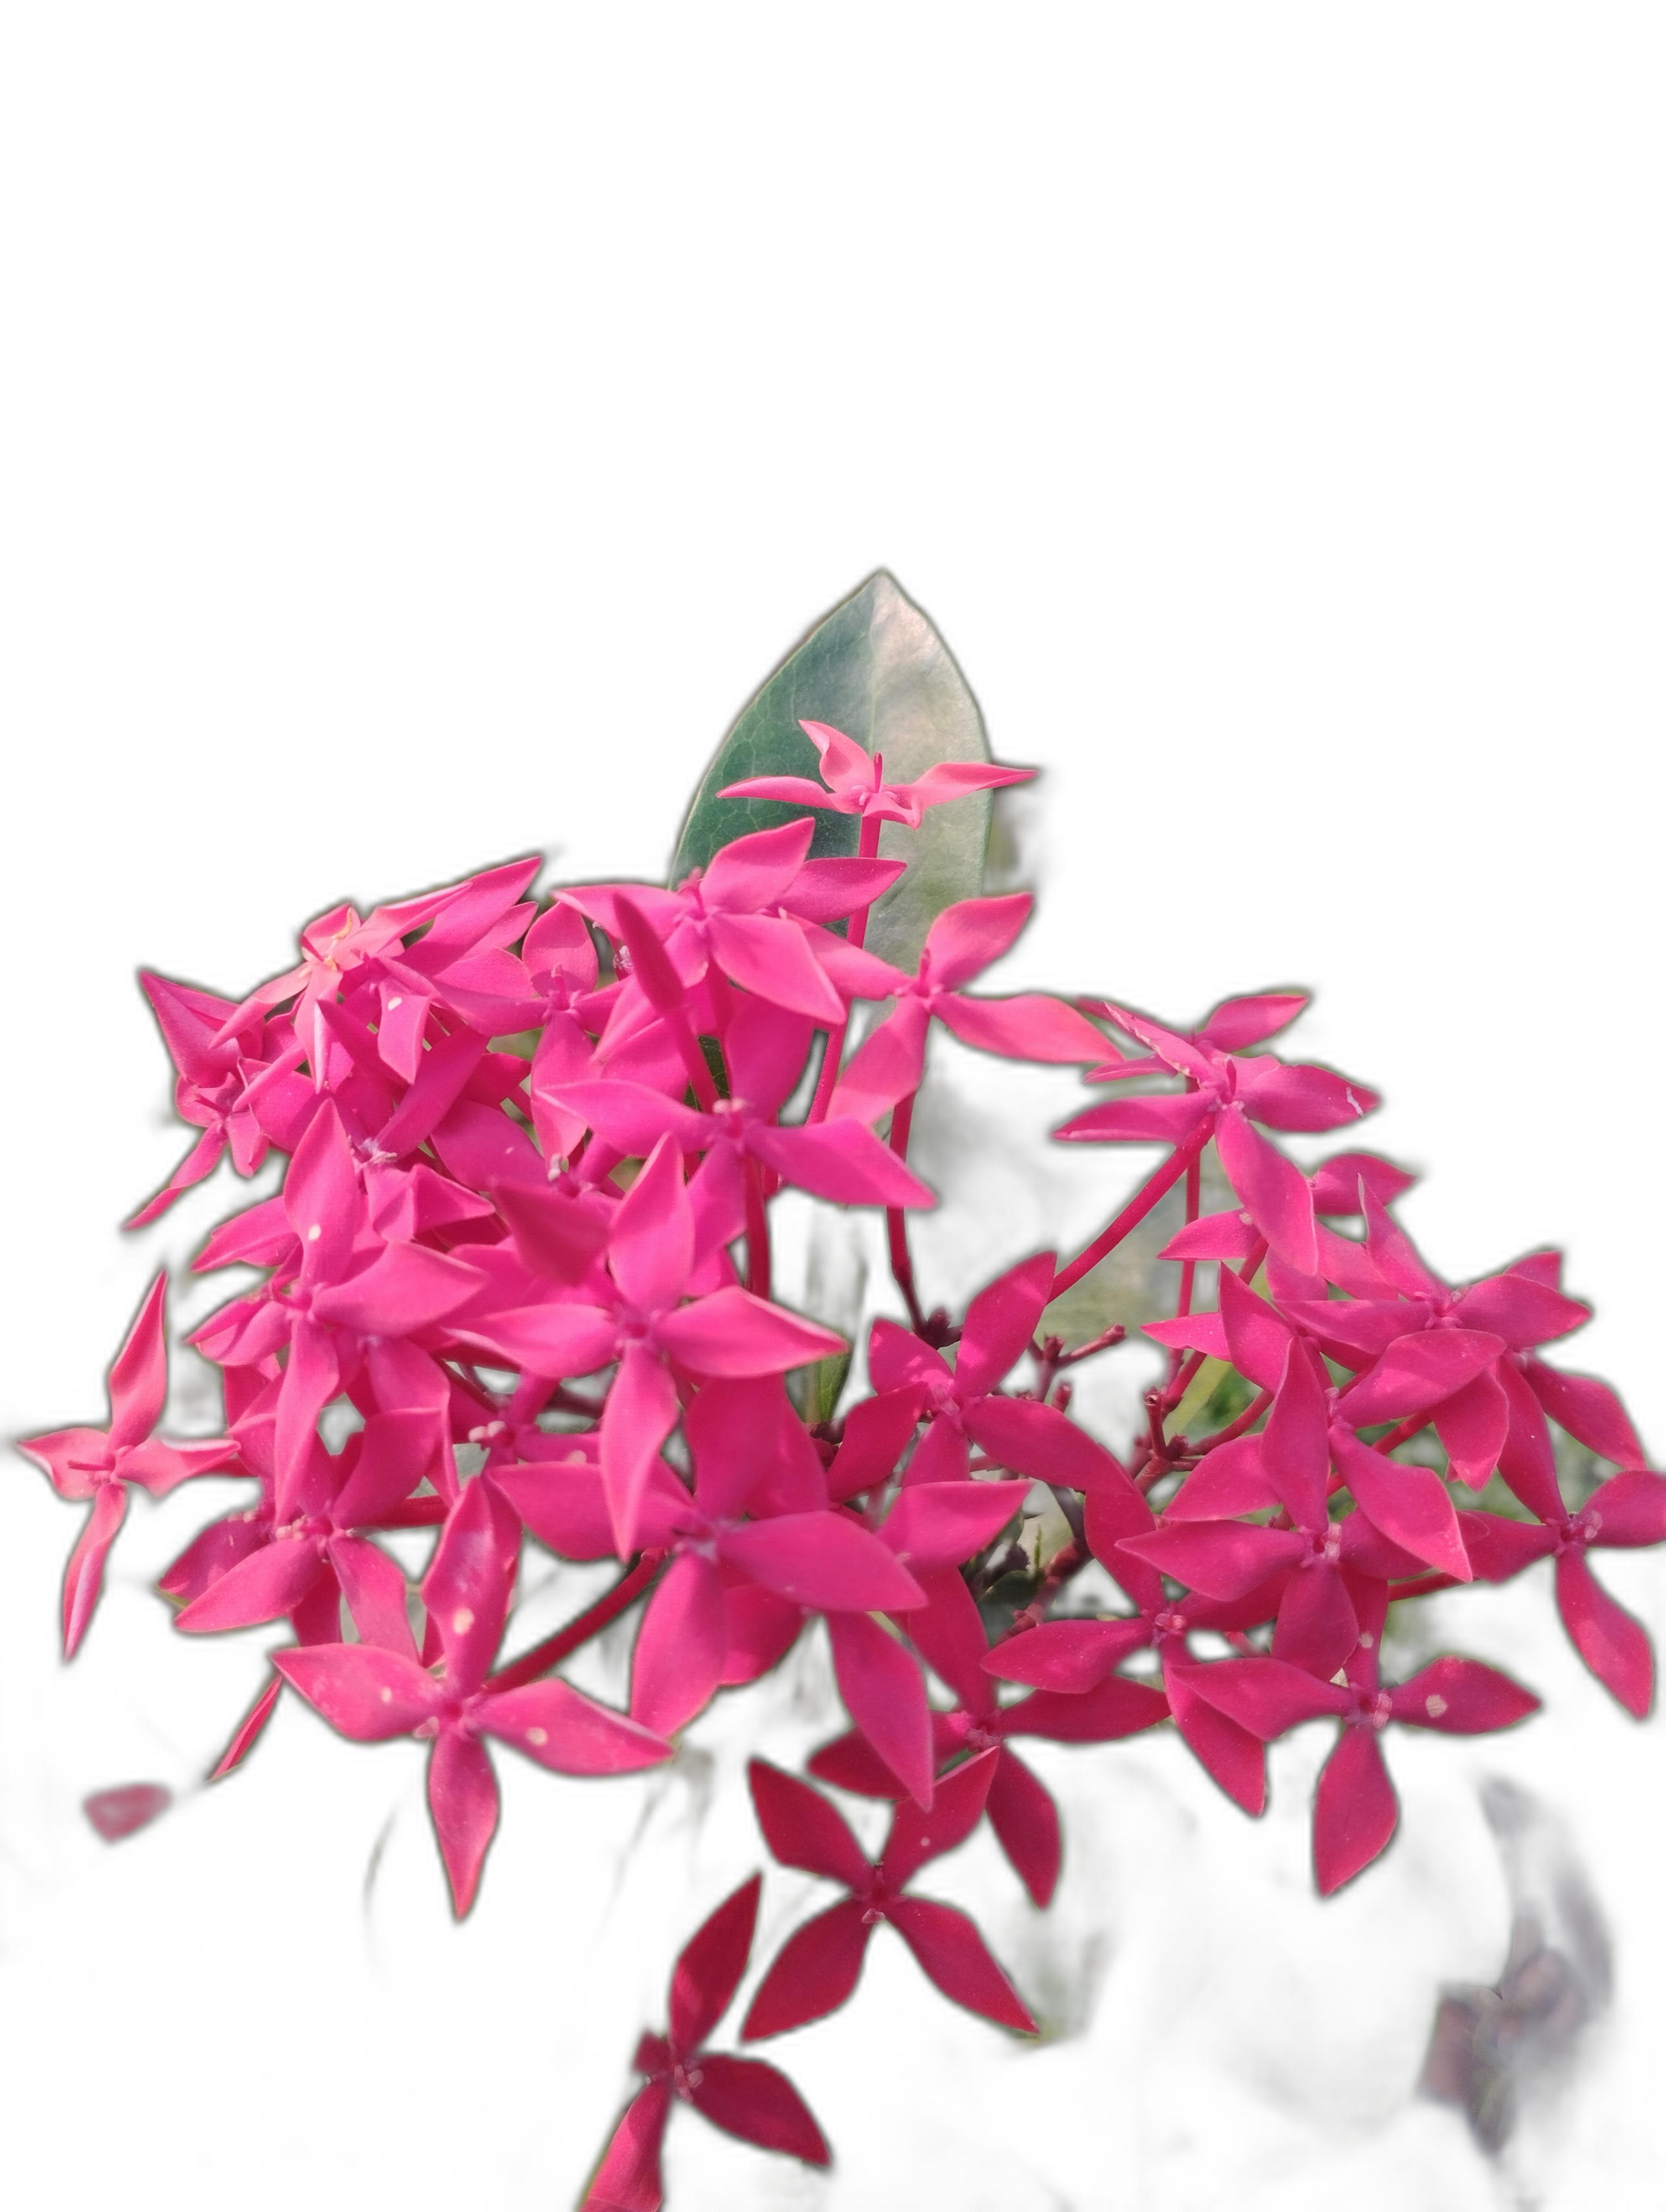
Label: Jungle geranium